Baguio Botanical Garden

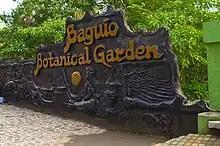
The sign at the entrance

The park has art galleries provided by the Baguio Arts Guild, and sculptures displaying the culture of the Igorot people. A statue by Ben Hur Villanueva commemorating the people who built Baguio can also be found.